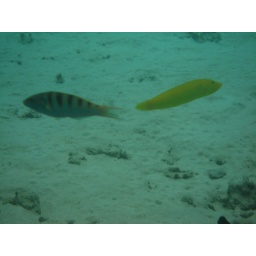
Six bar wrasse and unidentified yellow fish. Taken in the waters surrounding the Sheraton Moorea.